2011 IIHF Women's World Championship

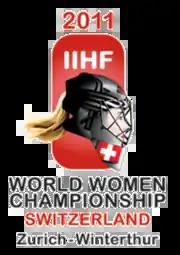

The 2011 IIHF Women's World Championship was the 13th edition of the Women's Ice Hockey World Championship run by the International Ice Hockey Federation (IIHF). It was held from April 16 to 25, 2011 in Zürich and Winterthur, Switzerland, and took place at Hallenstadion and Deutweg rink.